Stokes–Lee House

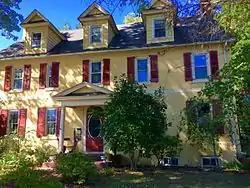

The Stokes–Lee House is located at 615–617 Lee's Avenue in the borough of Collingswood in Camden County, New Jersey, United States. The historic brick house was added to the National Register of Historic Places on September 10, 1987, for its significance in agriculture, architecture, and exploration/settlement.